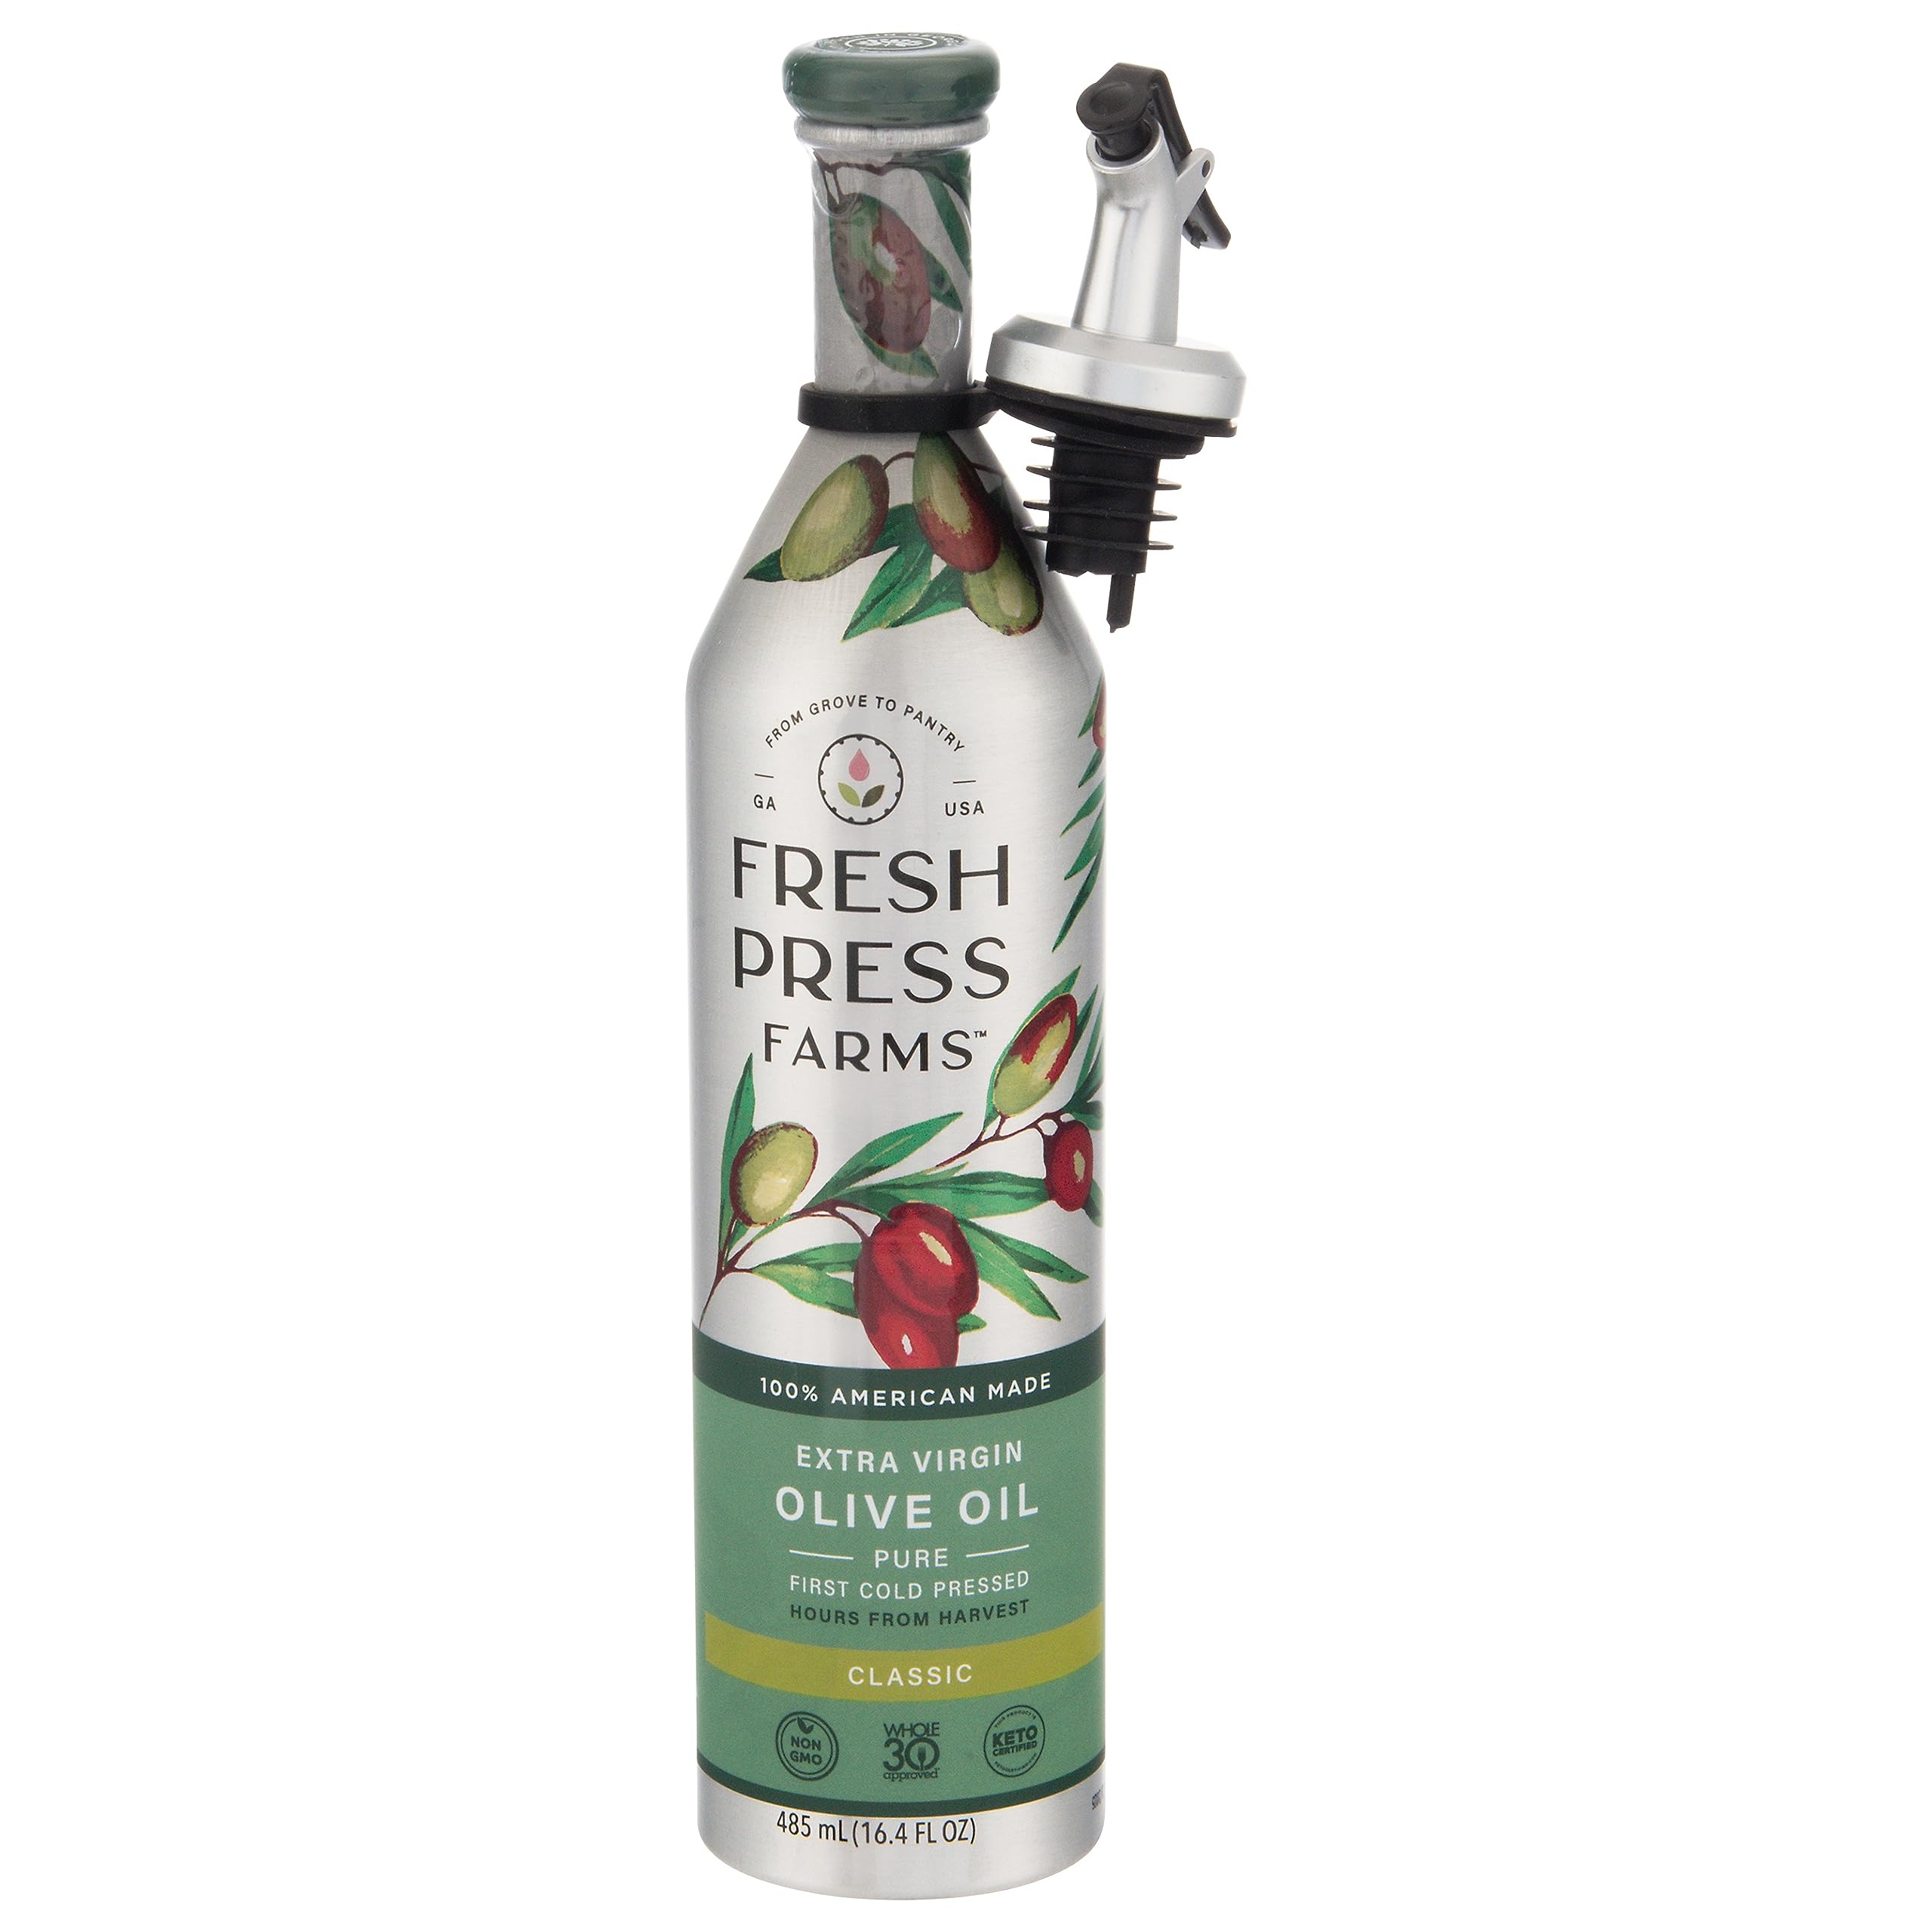
Item Name: Fresh Press Farms, Extra Virgin Olive Oil, Classic, 16.4 FL OZ
Bullet Point 1: Pure Cold Pressed
Bullet Point 2: 100% USA Locally Sourced - Georgia Farm
Bullet Point 3: Non-GMO, KETO,Whole 30, Paleo
Bullet Point 4: Aluminum Recycle Bottle with convenient spout
Bullet Point 5: Grove to Pantry
Value: 16.4
Unit: Fl Oz

Price: 12.29